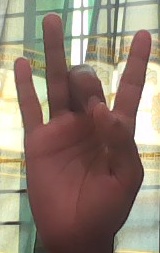
ASL sign: 8